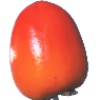
Label: kaki